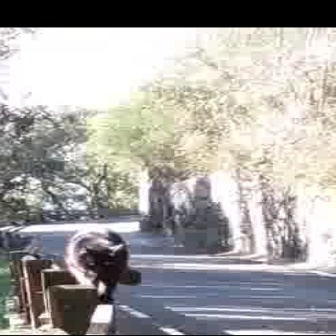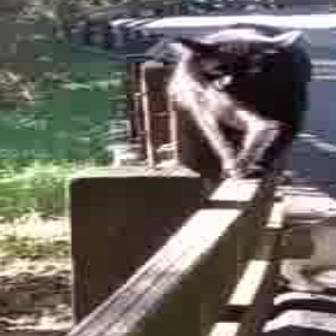
  Please identify the target specified by the bounding box [59,222,139,303] in the first image and locate it in the second image. Return the coordinates in [x_min,y_min,x_max,y_max] format.
Answer: [154,18,313,177]